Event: Nepal Earthquake
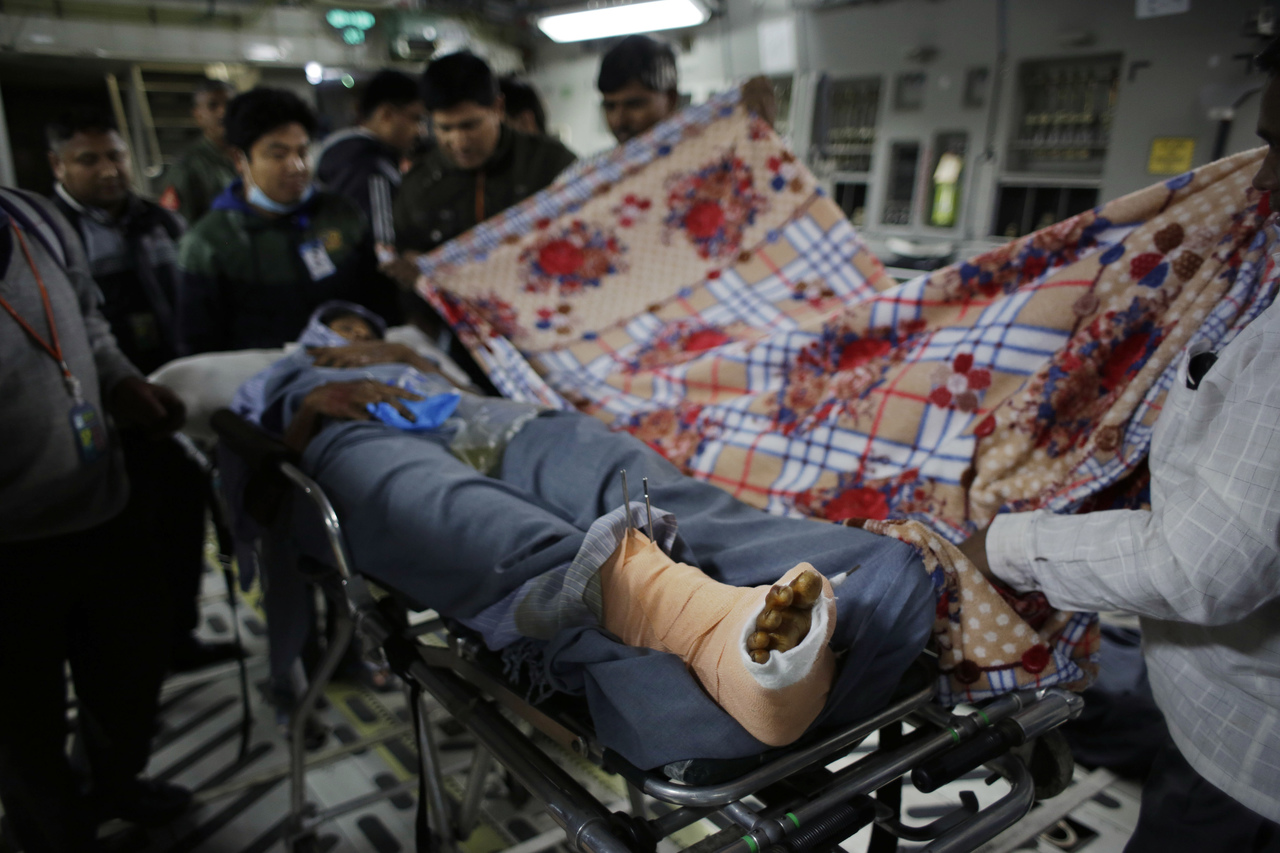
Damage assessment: damage